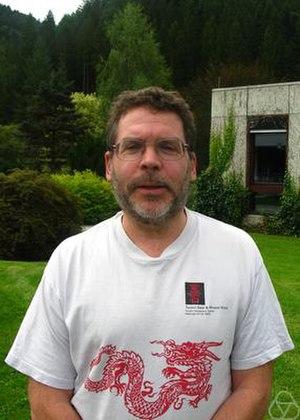
Jeffrey Outlaw Shallit, né le 17 octobre 1957 à Philadelphie en Pennsylvanie, est un informaticien, théoricien des nombres et militant des libertés publiques sur l'Internet américain. Sa femme Anna Lubiw est également informaticienne.